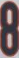
Number: 8